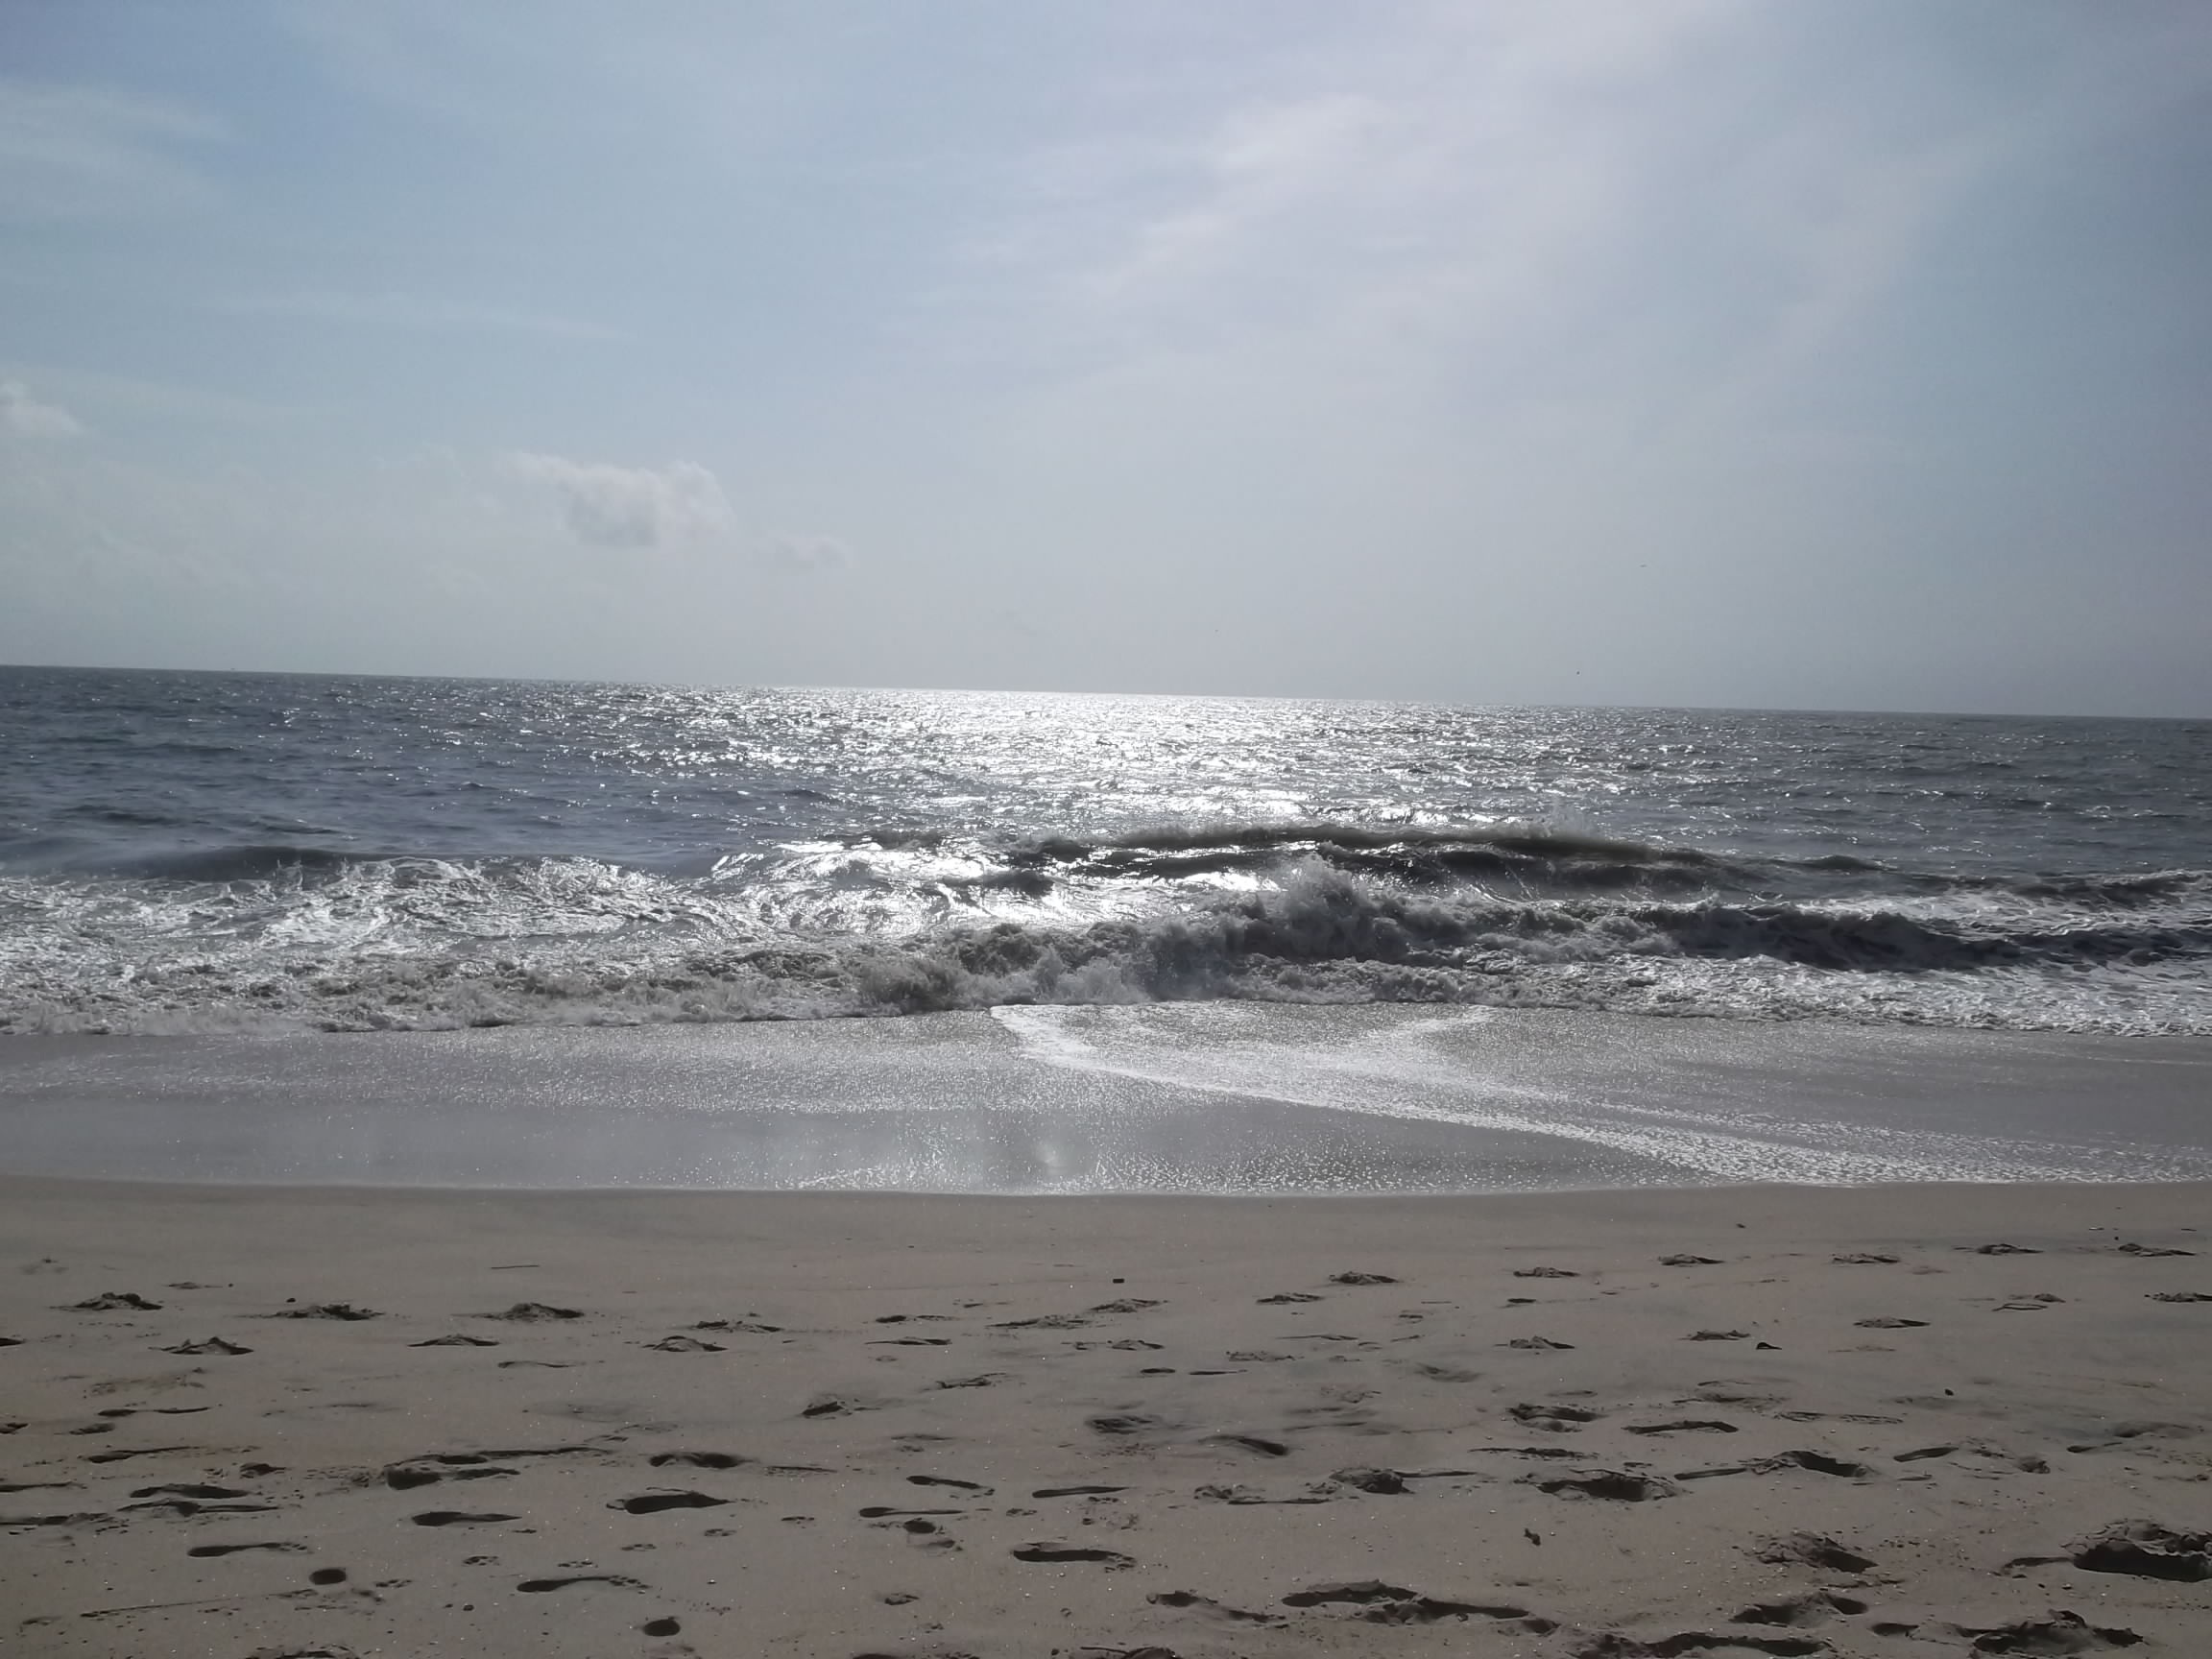
beach, sea, coast, sand, ocean, horizon, cloud, shore, wave, wind, peace, body of water, sunny, holidays, wind wave